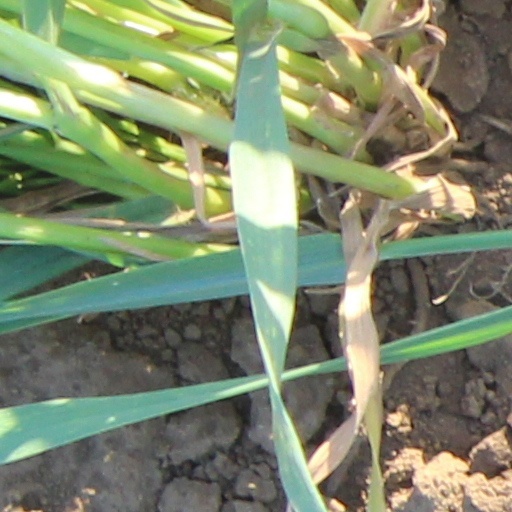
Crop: wheat